Method of complements

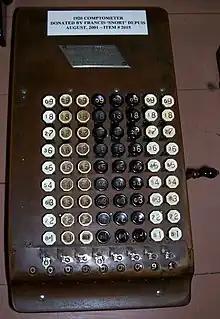
Comptometer from the 1920s, with nines' complements marked on each key

The method of complements was used in many mechanical calculators as an alternative to running the gears backwards. For example: